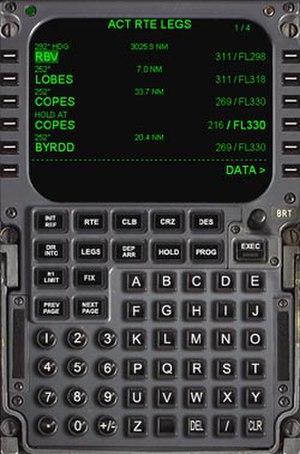
Le système de gestion de vol ou FMS ou encore manager de vol est un logiciel embarqué en avionique.